Kwon Deok-cheol

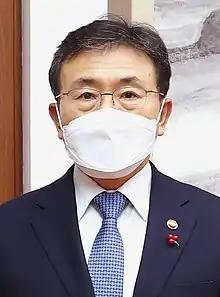
Kwon Deok-cheol in 2020

Kwon Deok-cheol (born 22 March 1961) is a South Korean government official served as the Minister of Health and Welfare under President Moon Jae-in from 2020 to 2022. He previously served as the deputy head of the ministry from 2017 to 2019.